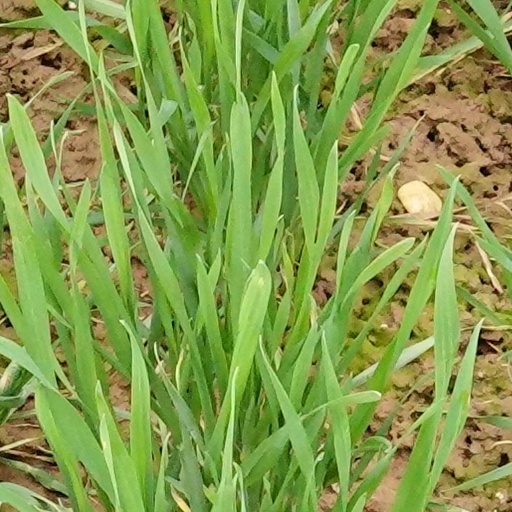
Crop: wheat